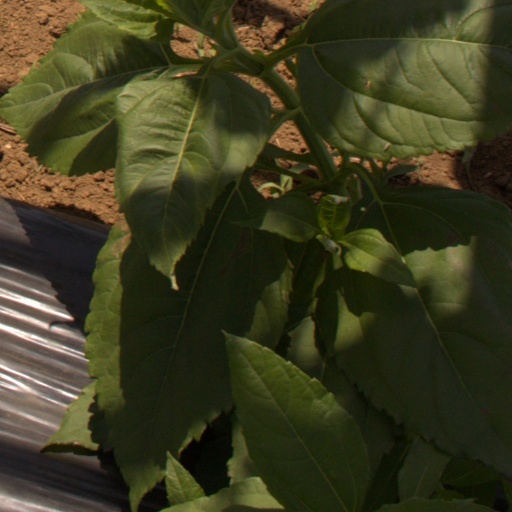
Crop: Jerusalem artichoke